Rufous woodpecker

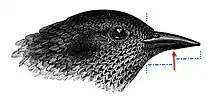
The angle of the chin is closer to the bill tip than to the base of the commissure

The rufous woodpecker is about 25 cm long, overall dark brown with dark bands on the feathers of the wing and tail giving it a black-barred appearance. The head appears paler and underparts are of a darker shade. The bill is short and black with a slight curvature of the culmen. At the nostrils the bill is narrow. The tail is short and rufous with narrow black bars but in subspecies "badiosus" the tail is dark with narrow rufous bars. Feather margins are pale in "squamigularis" and "annamensis". Feathers on the neck, ears and lore are unmarked. Males have red-tipped feathers under eyes, between eye and ear coverts and on malar region sometimes forming a patch. Females and young lack the red feather tips. A weak but erectile crest is present. Juveniles appear streaked on the throat but some subspecies also have streaked throat feathers. In the field, birds can appear soiled and smell of ant secretions ("Crematogaster" ants are unique in having a spatulate tip to the sting that is used merely to spray fluid forward at intruders from a raised gaster) due to their foraging or nesting activities.